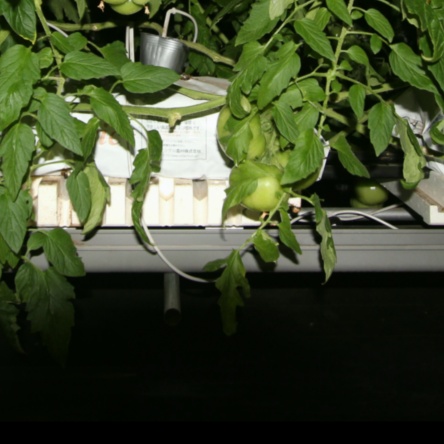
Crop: tomato